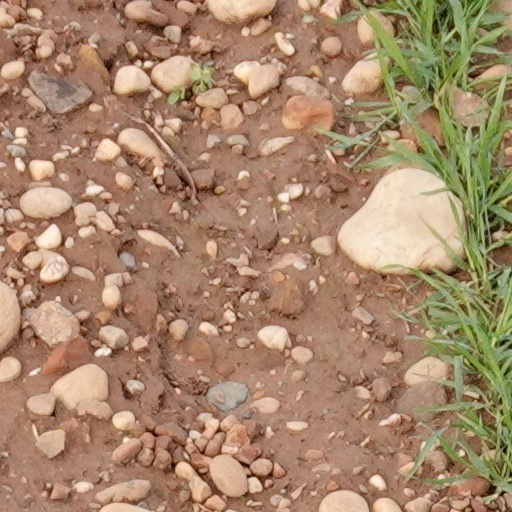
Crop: wheat